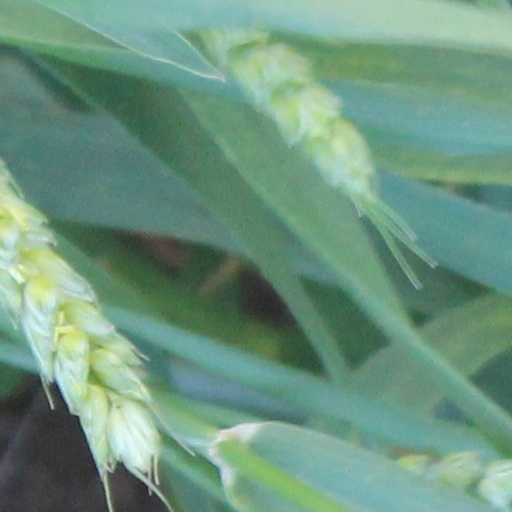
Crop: wheat